The Lost Weekend

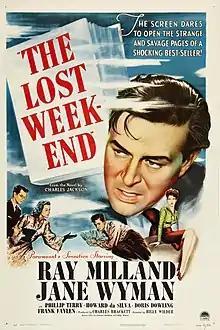
Theatrical release poster

The Lost Weekend is a 1945 American drama film noir directed by Billy Wilder, and starring Ray Milland and Jane Wyman. It was based on Charles R. Jackson's 1944 novel about an alcoholic writer. The film was nominated for seven Academy Awards and won four: Best Picture, Best Director, Best Actor, and Best Adapted Screenplay. It also shared the Grand Prix at the first Cannes Film Festival, making it one of only four films—the other three being "Marty" (1955), "Parasite" (2019) and "Anora" (2024)—to win both the Academy Award for Best Picture and the highest award at Cannes.